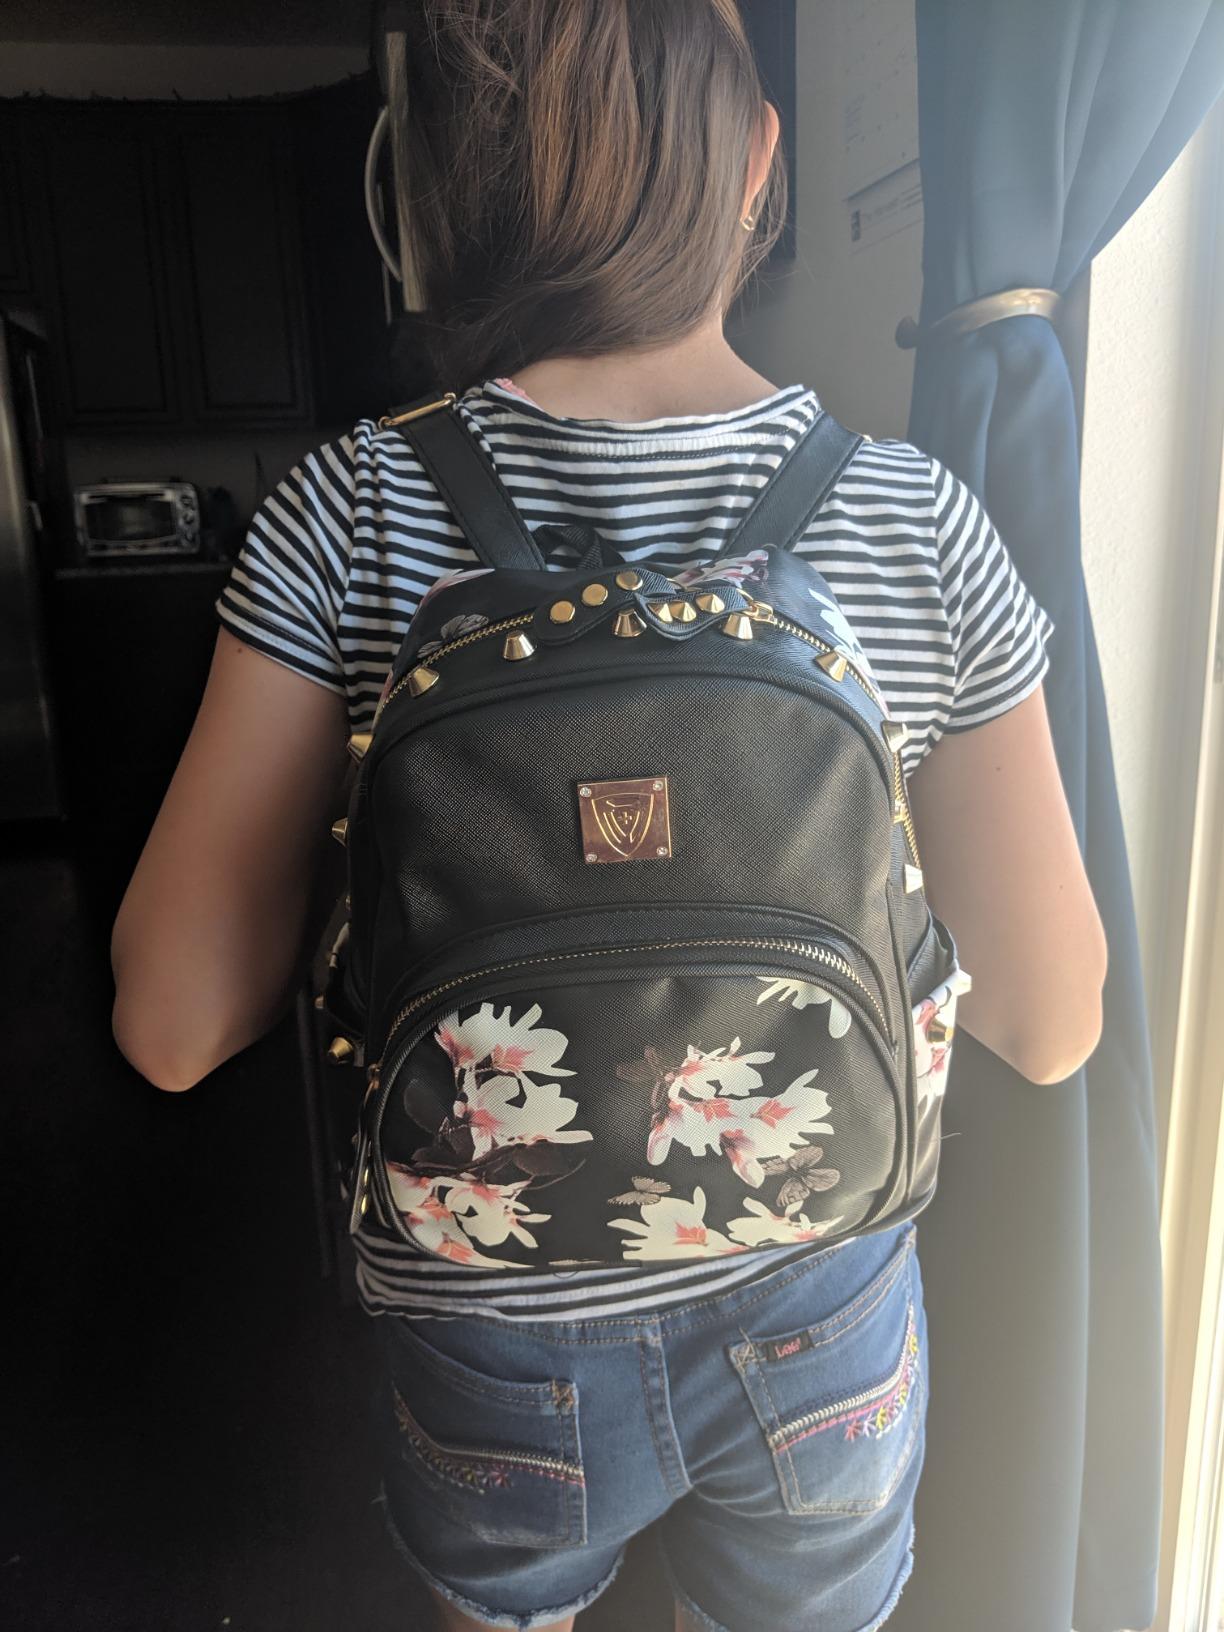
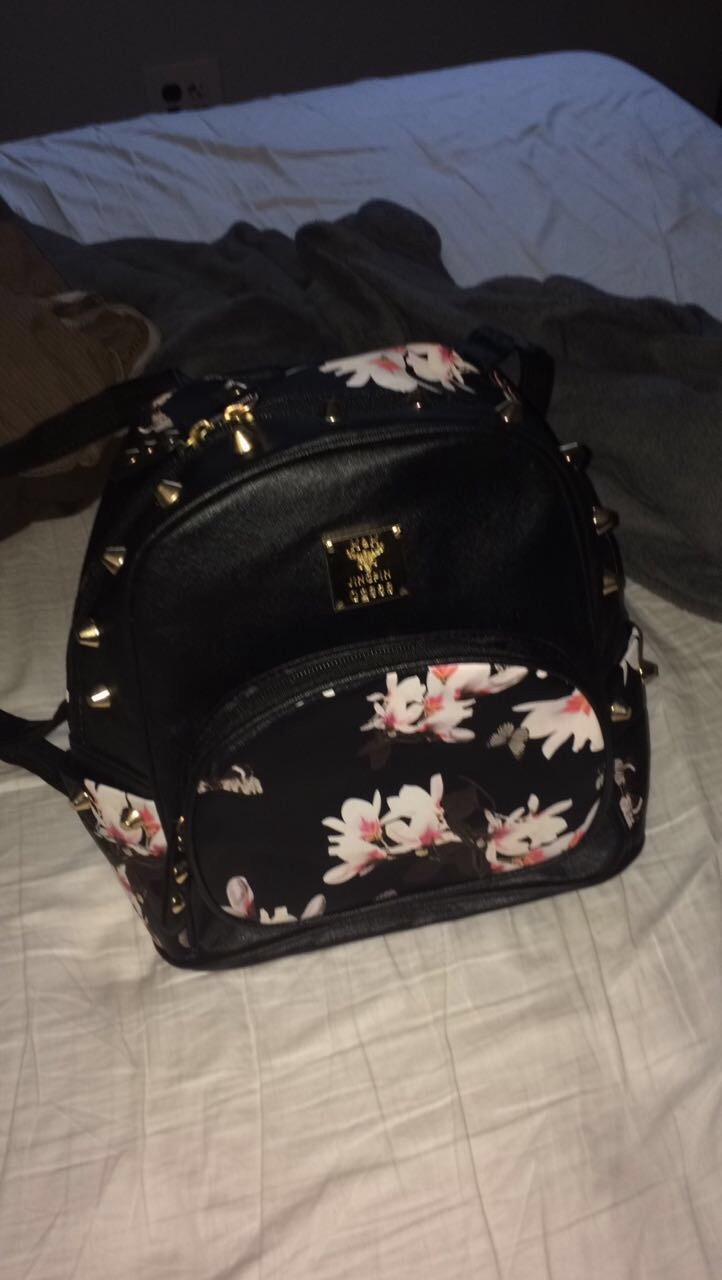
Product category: accessories_handbag
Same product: yes